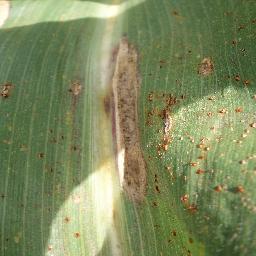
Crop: corn
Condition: (maize)_northern_blight